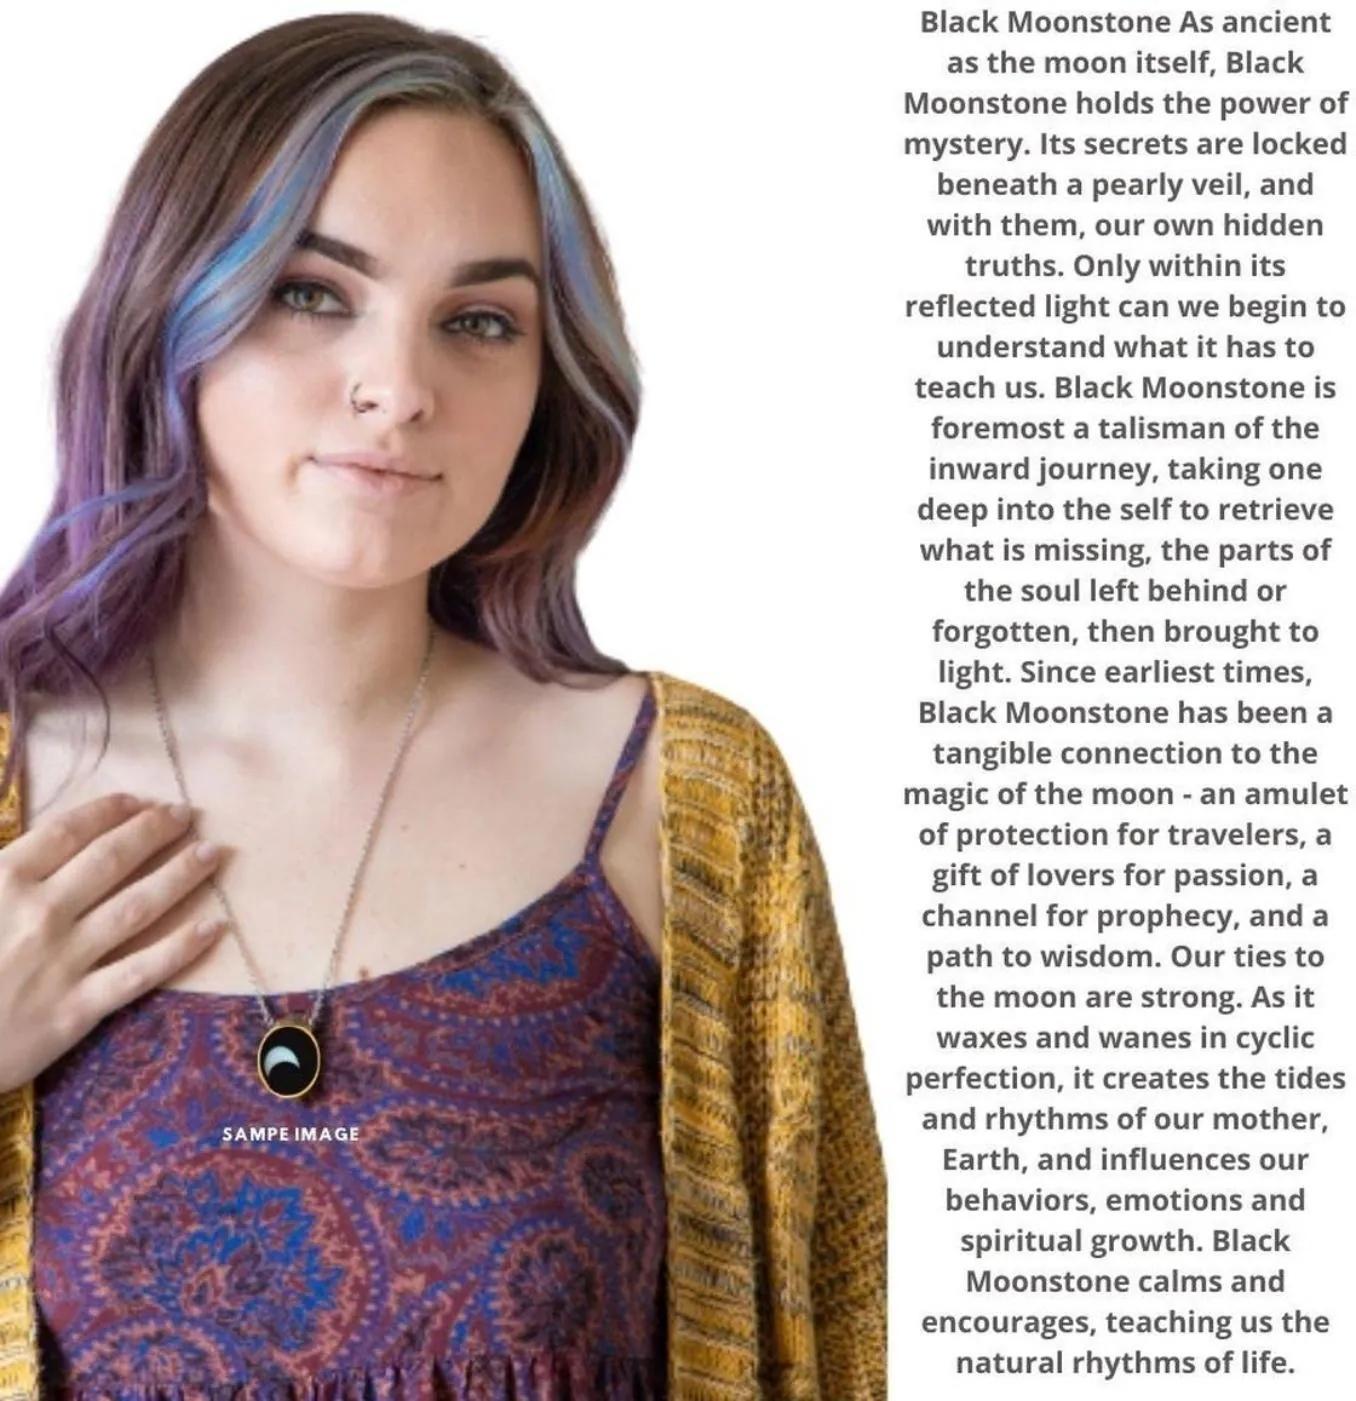
Chopra Gems Gold Plated Brass Certified and Effective Beneficial Moonstone Stone Pendant Black (Men and Women)
Type: Necklaces & Pendants
Brand: Chopra Gems & Jewellery
Price: Rs. 499
Chopra Gems
Features: Type - certified and effective beneficial moonstone stone pendant,Color - black,For men and women
Included: 1 Certified and Effective Beneficial Moonstone Stone Pendant